Kentucky Kingdom

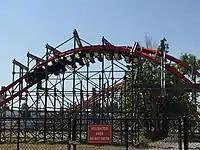
Storm Chaser, added in 2016, used the support structure from Twisted Twins.

On July 20, 2015, Kentucky Kingdom officials announced that the park would be adding their fifth roller coaster, Storm Chaser, for the 2016 season. Storm Chaser is a Rocky Mountain Construction roller coaster which used part of Twisted Twins' existing structure, which has sat standing but not operating since the end of the 2007 season. Storm Chaser opened to the public on April 30, 2016.